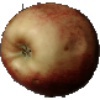
Label: red_apple